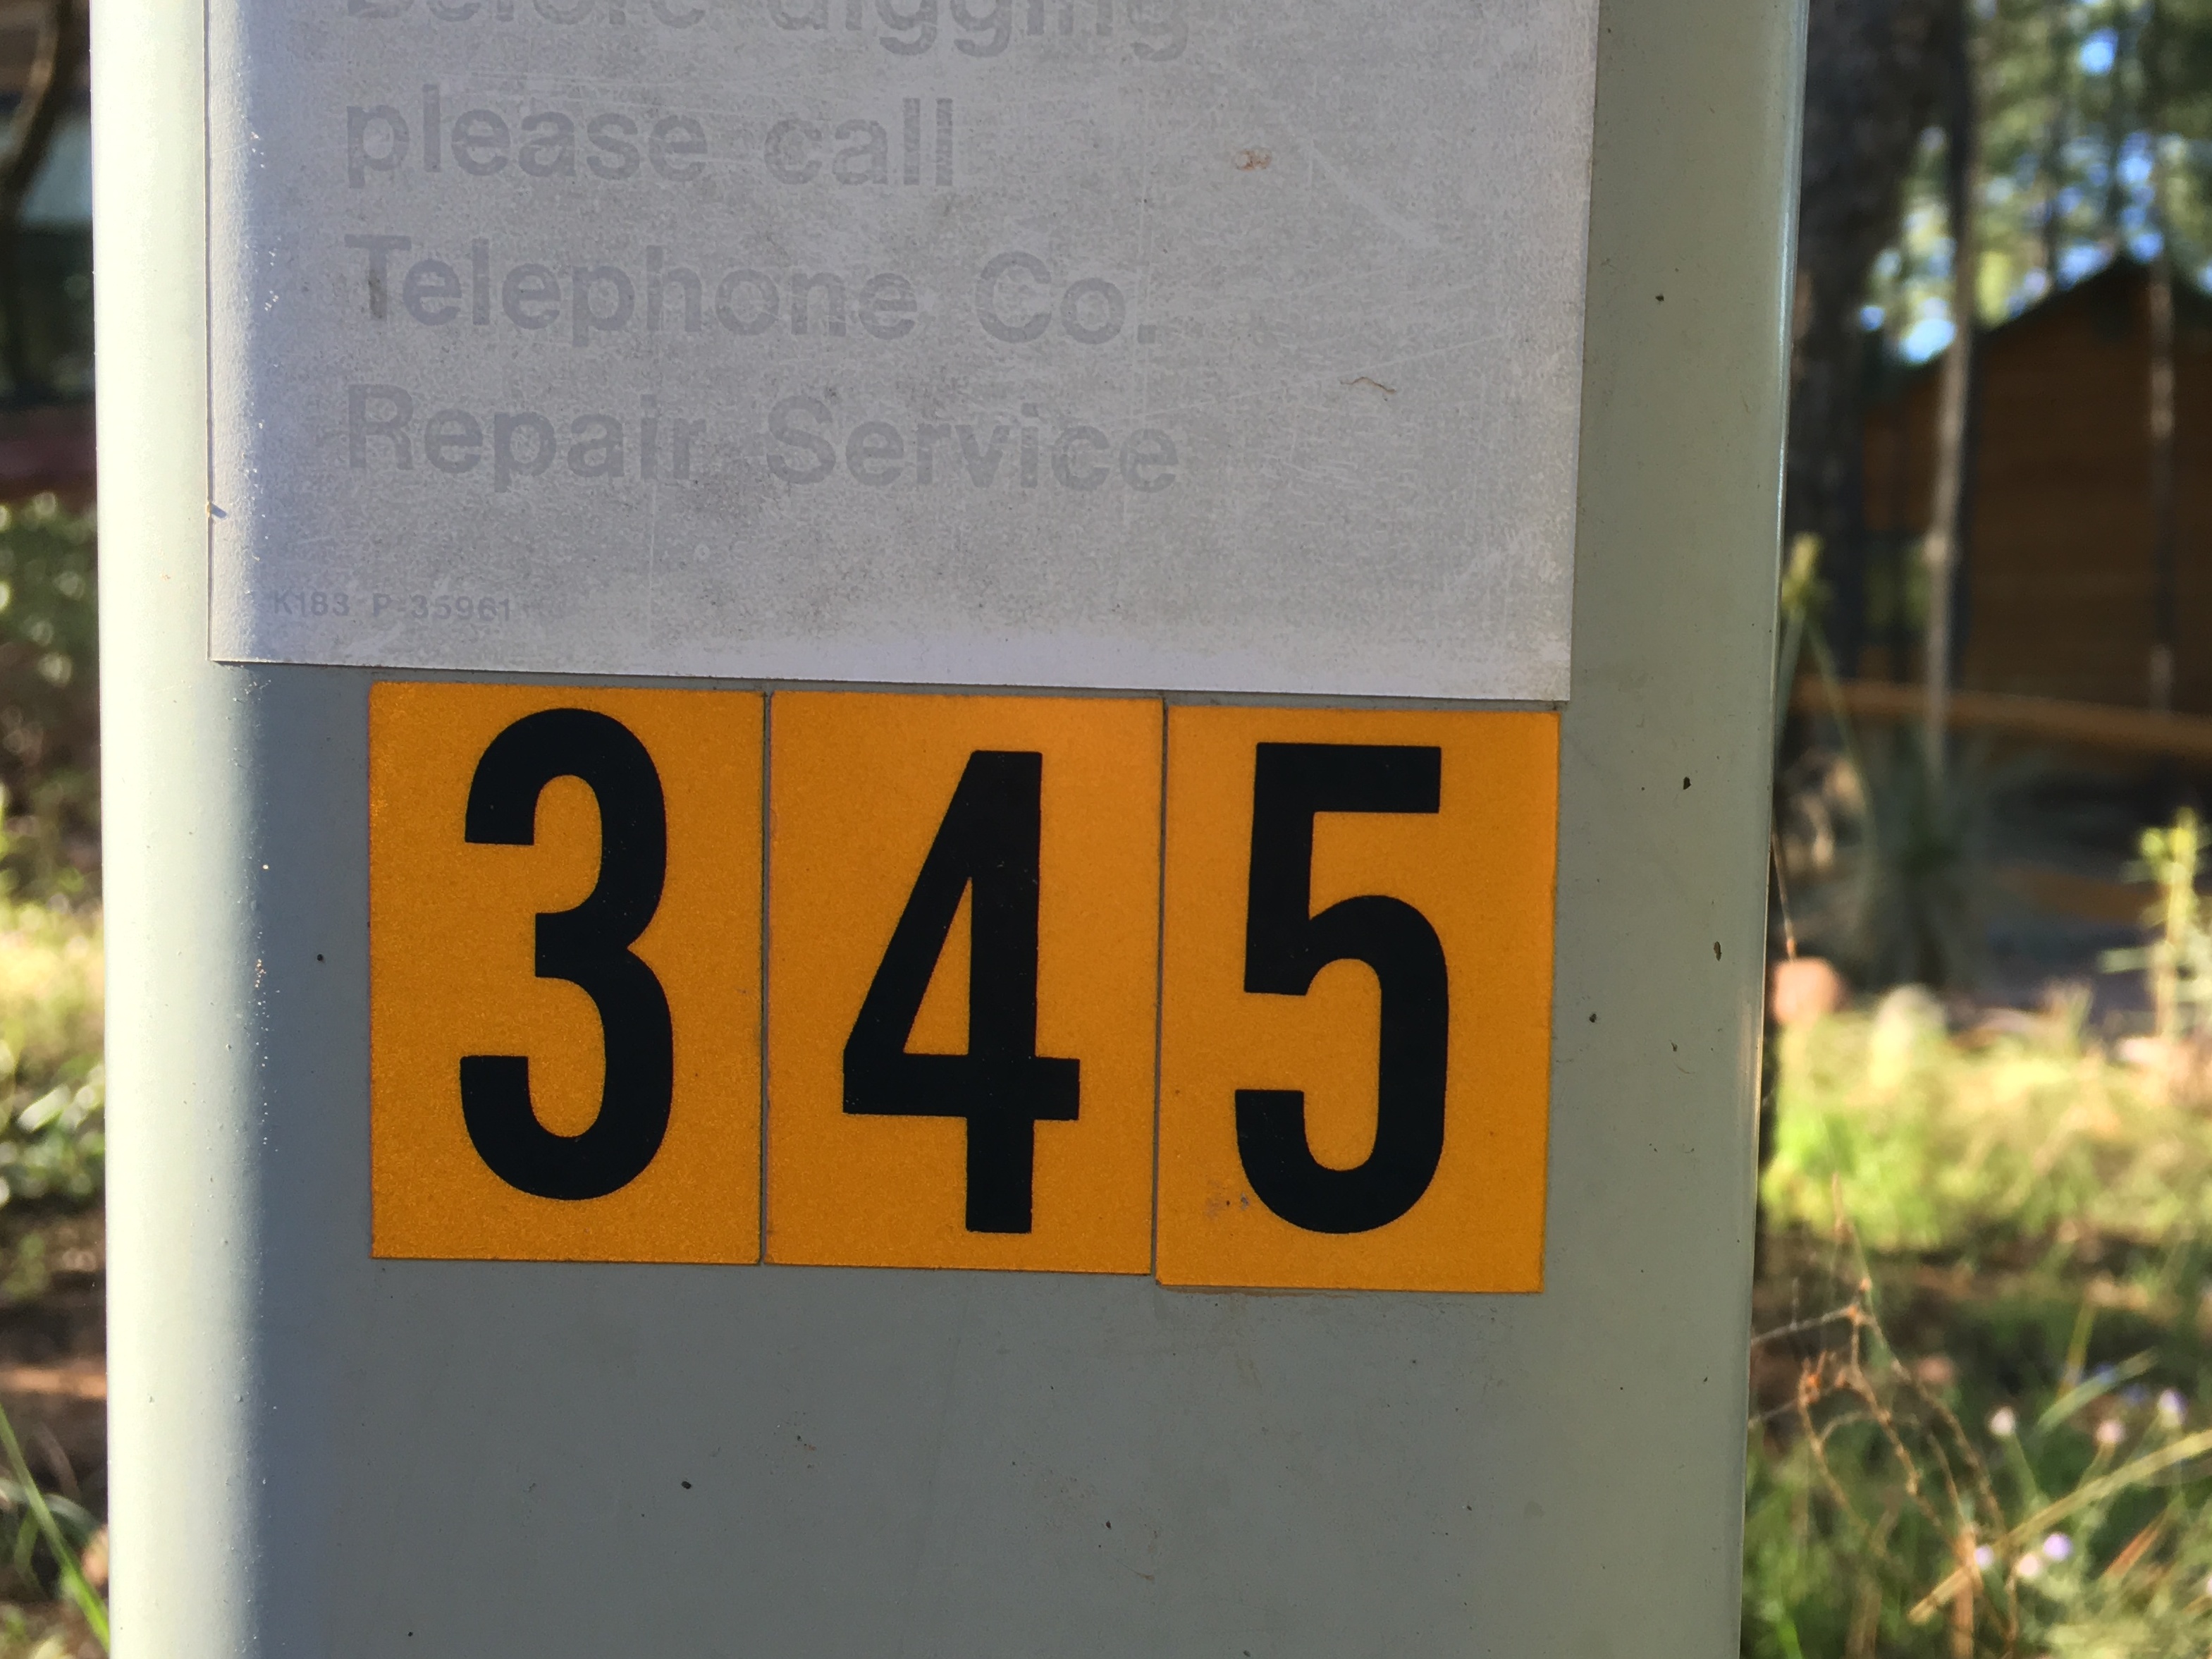
number, sign, street sign, signage, lane, easy, traffic sign